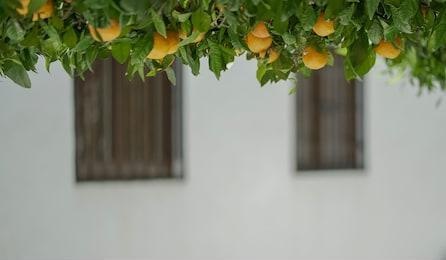
Label: mandarine